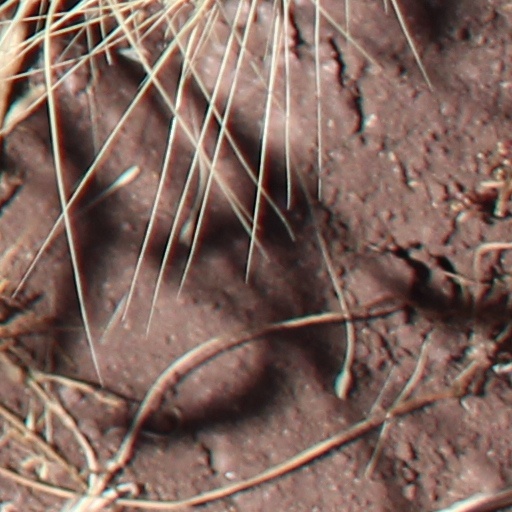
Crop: wheat